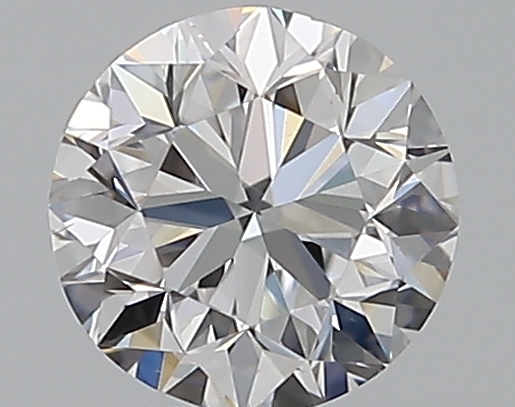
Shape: round
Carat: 0.5
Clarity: VS2
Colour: D
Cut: GD
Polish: VG
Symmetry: VG
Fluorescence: N
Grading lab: GIA
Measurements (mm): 4.87 x 4.95 x 3.2